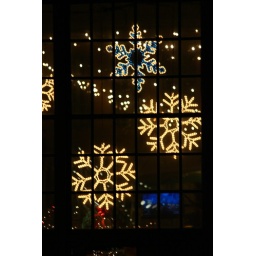
Along the window wall in Convention Hall.